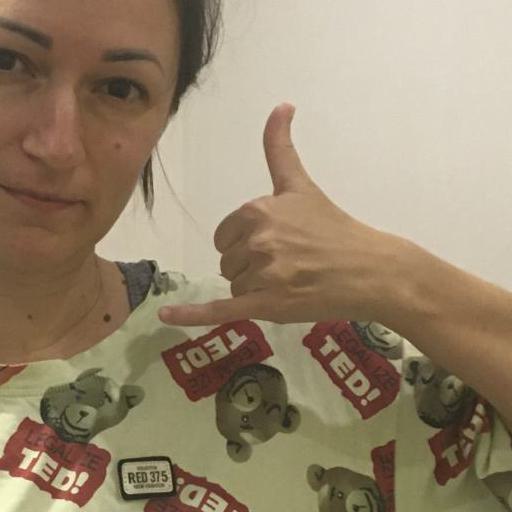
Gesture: call